Arthur Lovett Garford

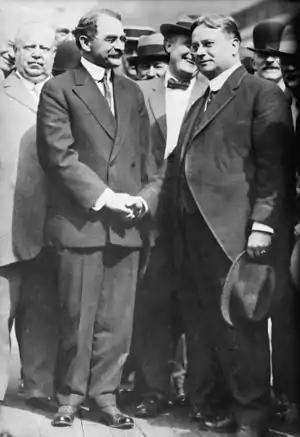
Arthur Lovett Garford (left) and Hiram Johnson (right) circa 1910-1913

Arthur Lovett Garford (August 4, 1858 – January 23, 1933) was a noted industrialist, inventor, and politician. Today, Garford's home serves as the Hickories Museum and home of the Lorain County Historical Society.